Muller plot

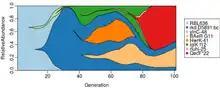
An example of a Muller plot (produced by the MullerPlot package in R) showing the evolutionary dynamics of an artificial community

They are named in honor of Hermann Joseph Muller, who used them to explain his idea of Muller's ratchet.